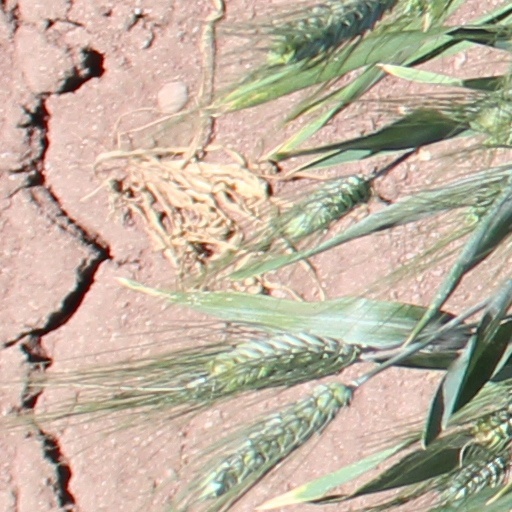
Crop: wheat